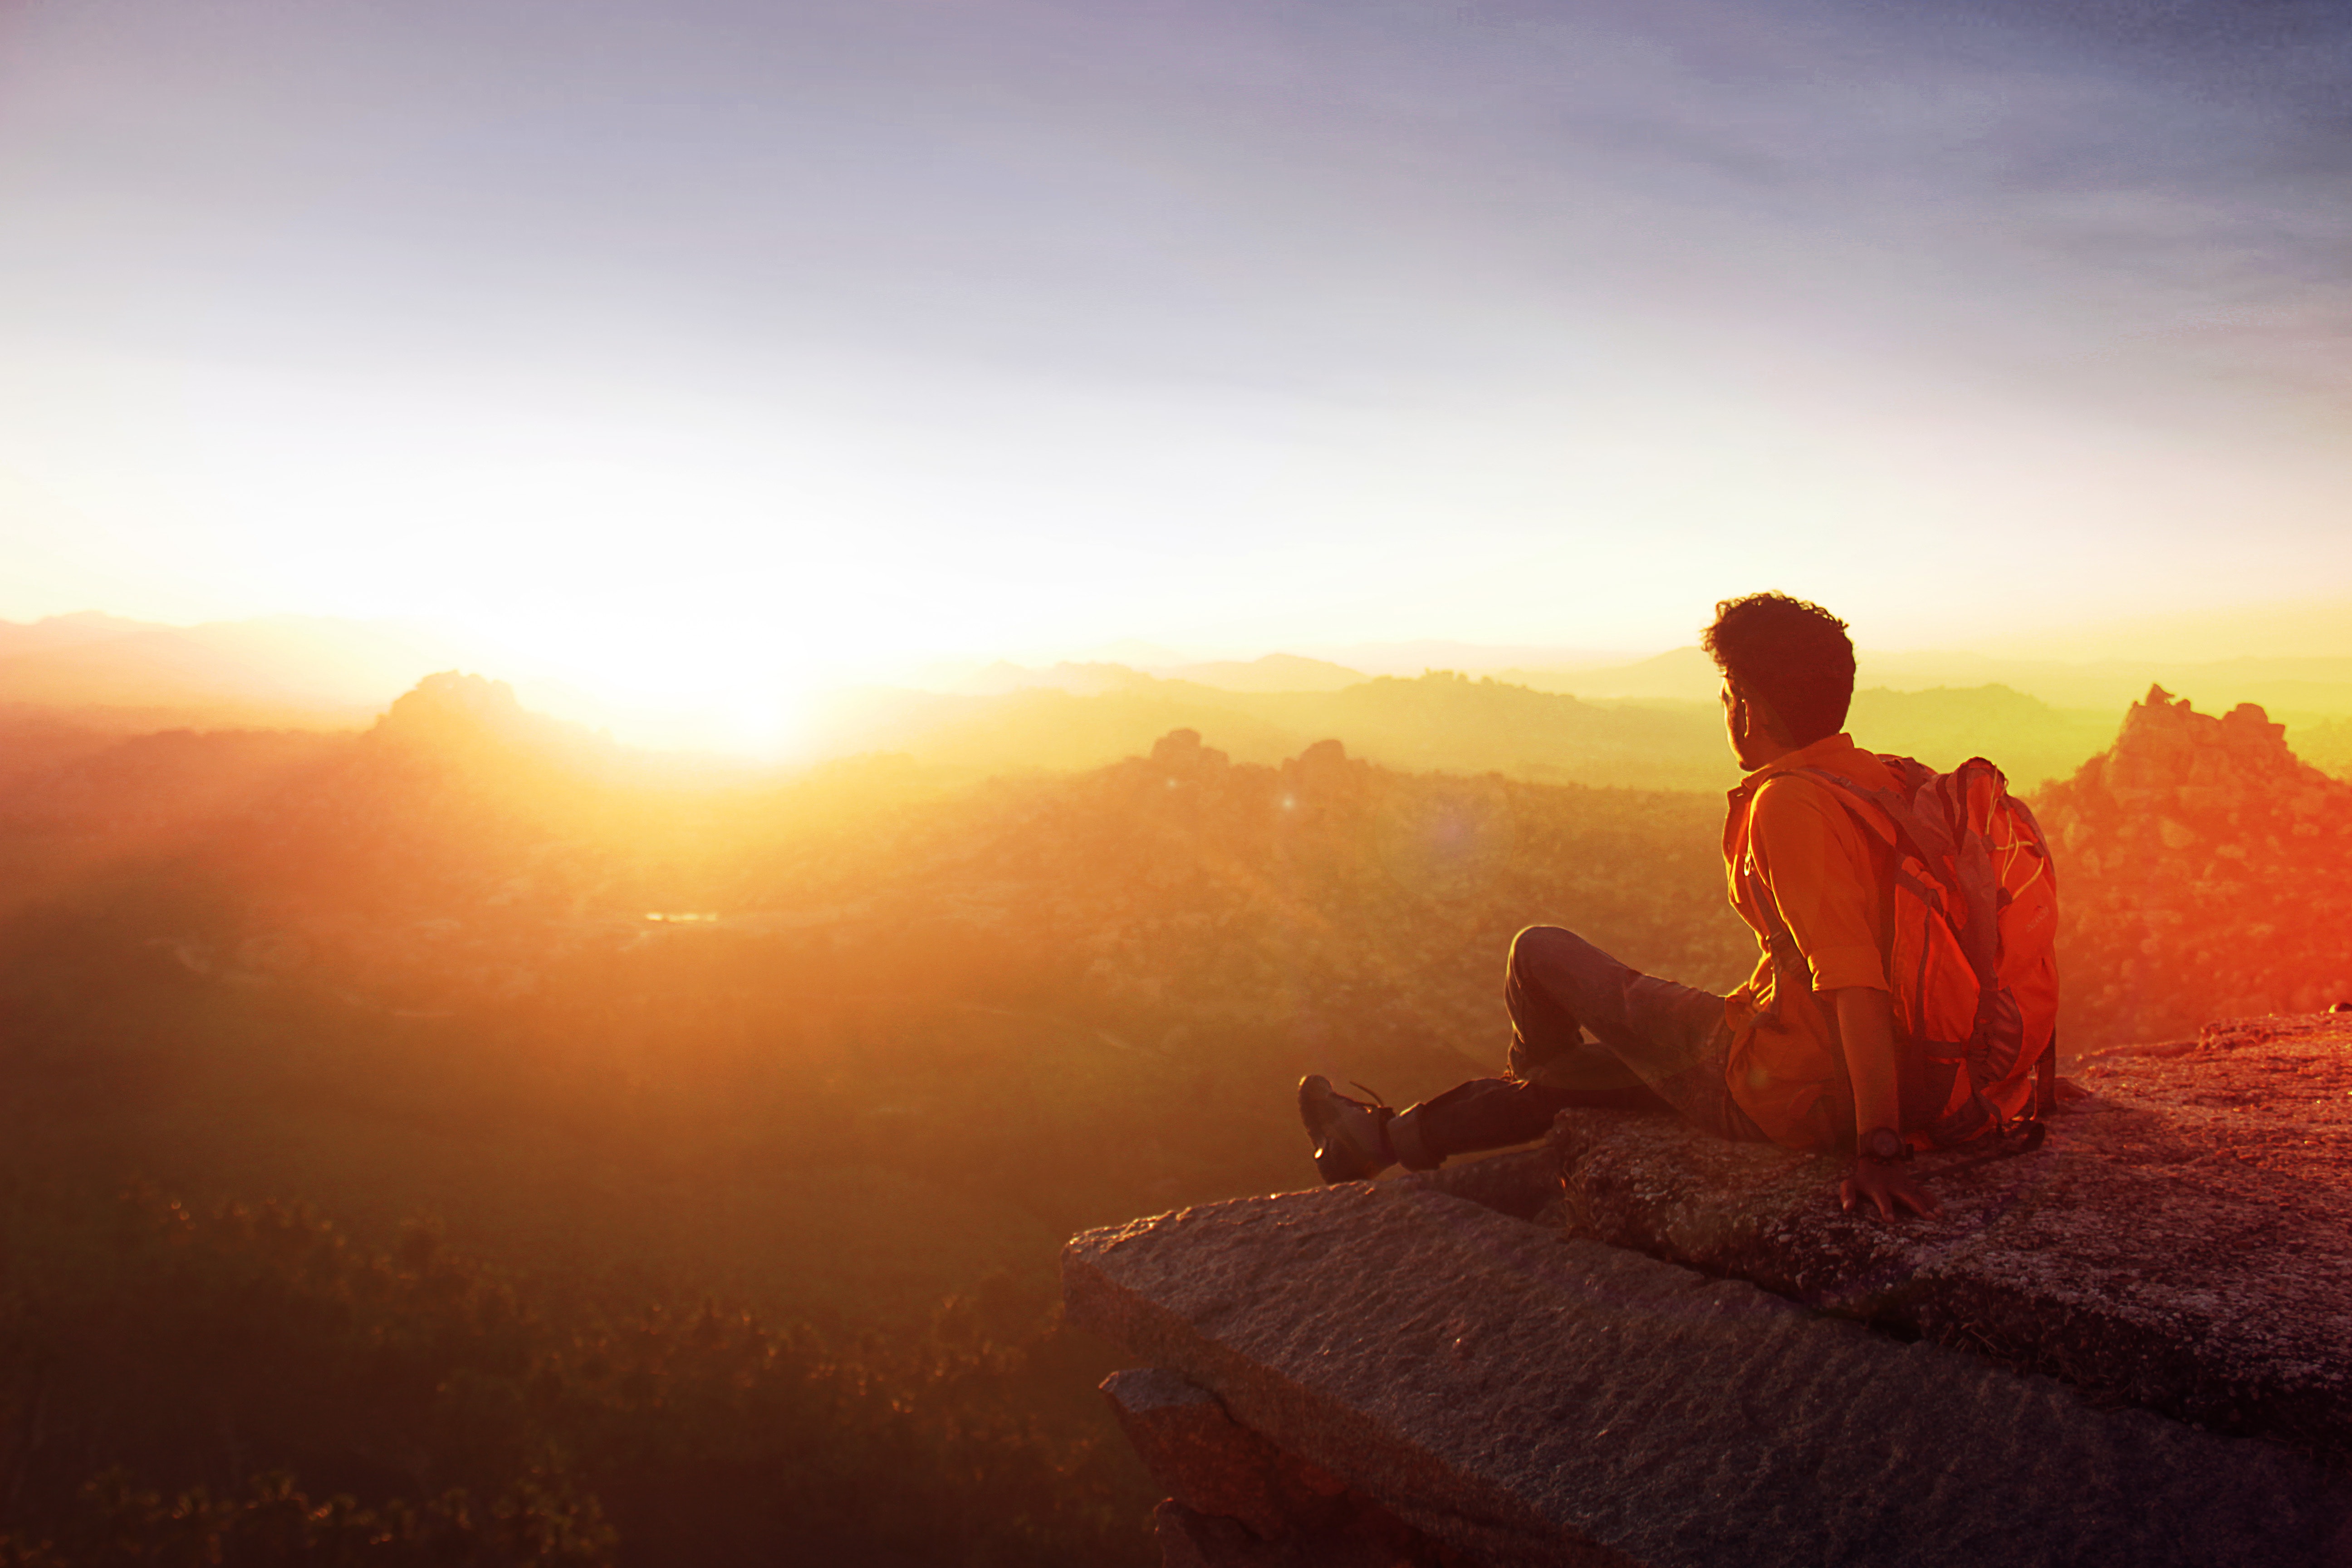
sky, sunrise, morning, atmospheric phenomenon, orange, sunlight, landscape, horizon, sunset, cloud, sun, photography, dawn, sitting, evening, stock photography, desert, mountain, hill, sahara, heat, backlighting, astronomical object